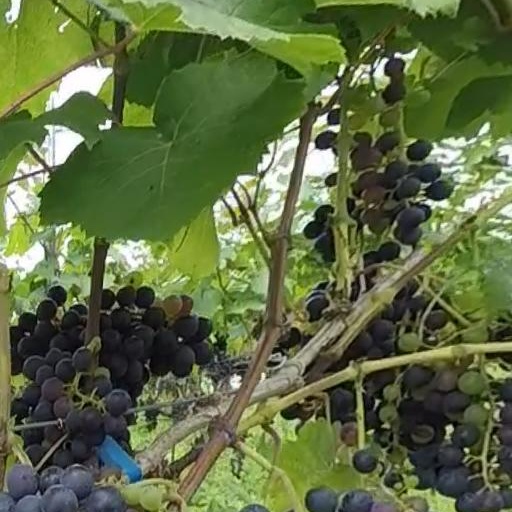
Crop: grape